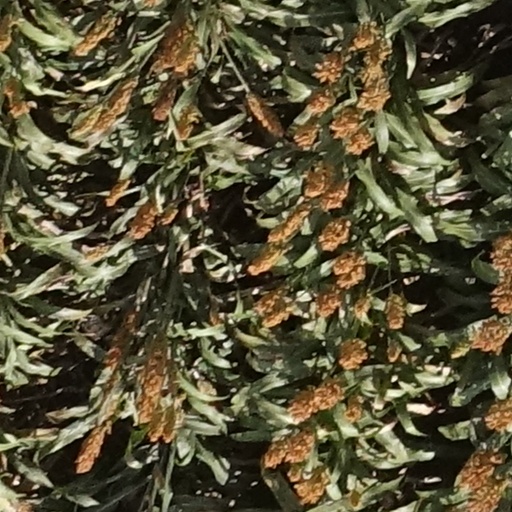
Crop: sorghum